Ksawery Zakrzewski

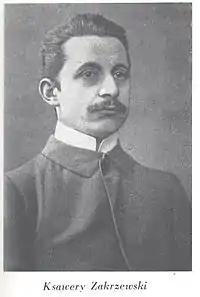
Ksawery Zakrzewski

Ksawery Faustyn Ignacy Zakrzewski (15 February 1876 in Wełna [now Goślinowo] – 18 November 1915 in Poznań) was a Polish physician, independence activist, director of Poznań's Polish Gymnastic Society "Falcon", co-editor of biweekly magazine "Sokół", co-founder (with Marian Seyda) of magazine "Kurier Poznański". According to Bernard Chrzanowski, Zakrzewski was an initiator and co-creator of scouting in Greater Poland. He was one of the main organiser of Polish scouting in the Prussian partition of Poland.